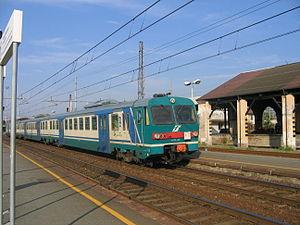
La liste ci-dessous est une liste la plus exhaustive possible des moyens de traction connus qui ont circulé et/ou qui circulent actuellement sur le réseau ferré italien, réseau public national, privé ou en concession.